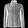
Label: Coat